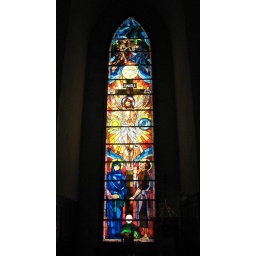
Stained glass window in the Knights Templar section of the Memorial